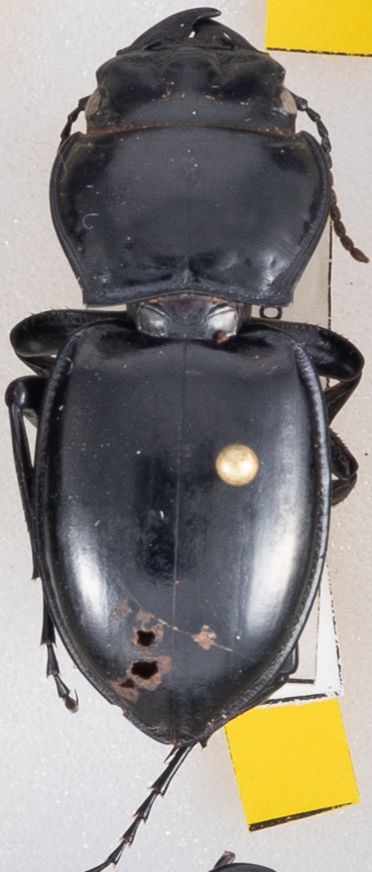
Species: Pasimachus californicus
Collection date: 2022-06-29
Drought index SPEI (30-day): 0.24
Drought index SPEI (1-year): -1.13
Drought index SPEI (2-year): -0.9